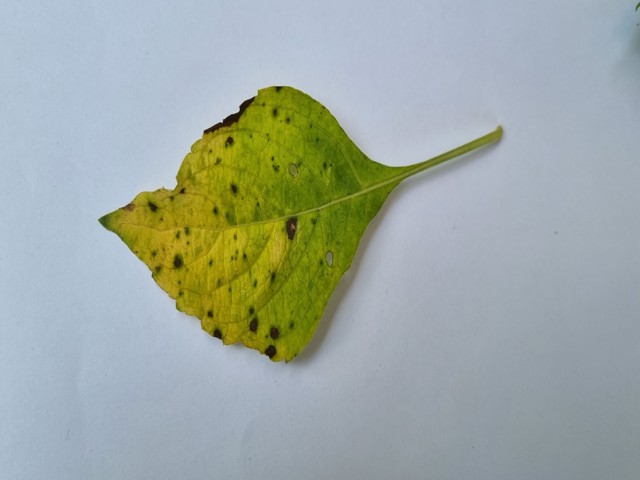
Plant: ramtulsi